Caterpillar Club

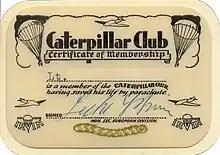
Membership certificate issued 1957

There are no annual fees, though the Switlik club charges a nominal enrollment fee. Both the Irvin and Switlik clubs issue gold and silver pins depicting caterpillars. The Irvin Golden Caterpillar has amethyst eyes. Prospective members must send documentation of the incident to the manufacturer, which then conducts its own research.